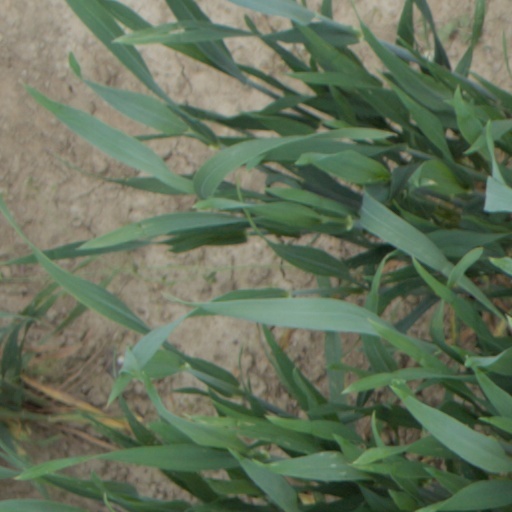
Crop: wheat